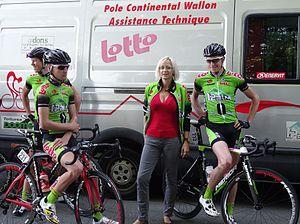
Reportage photographique réalisé le vendredi 3 octobre à l'occasion du départ de la deuxième étape de l'Eurométropole Tour 2014 à Estaimbourg (Estaimpuis), Belgique.
La saison 2014 de l'équipe cycliste T.Palm-Pôle Continental Wallon est la neuvième de cette équipe.